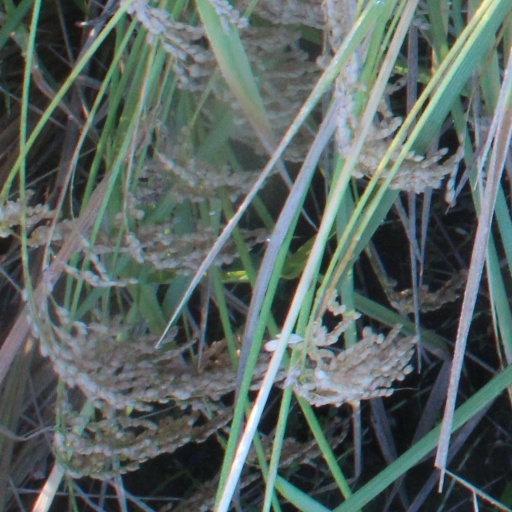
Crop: rice